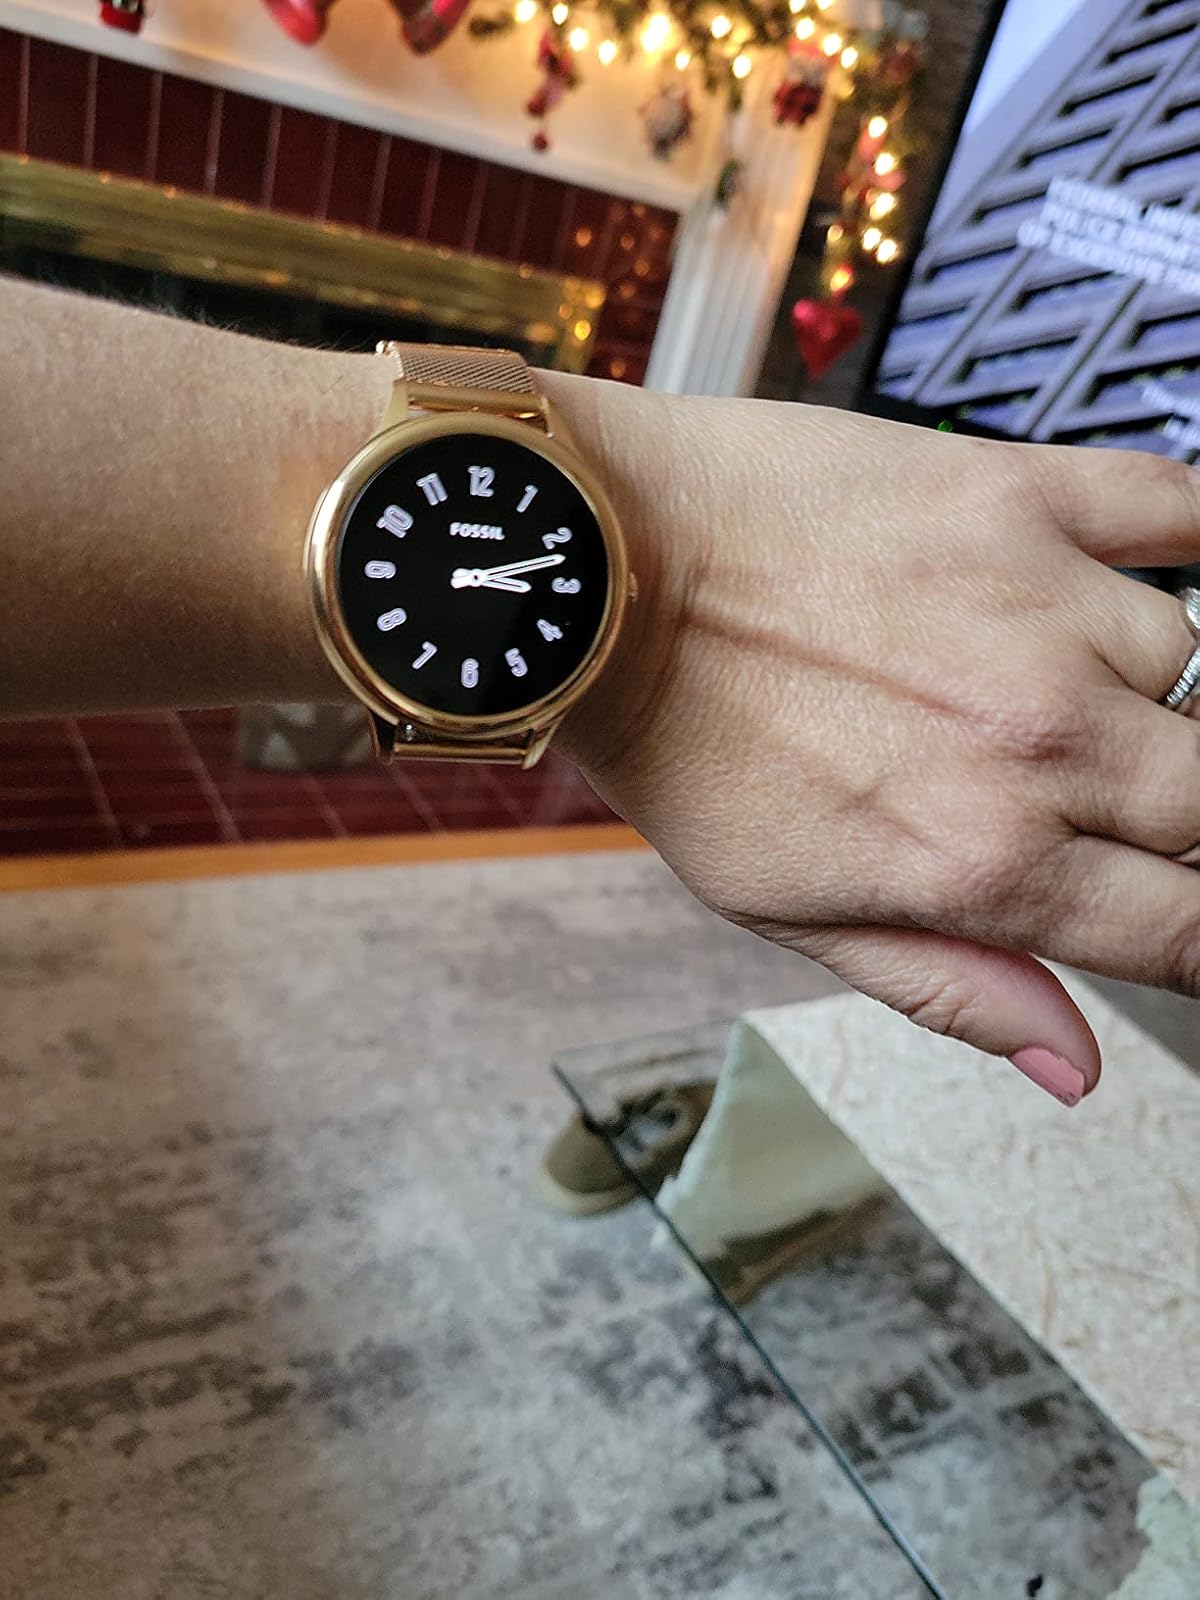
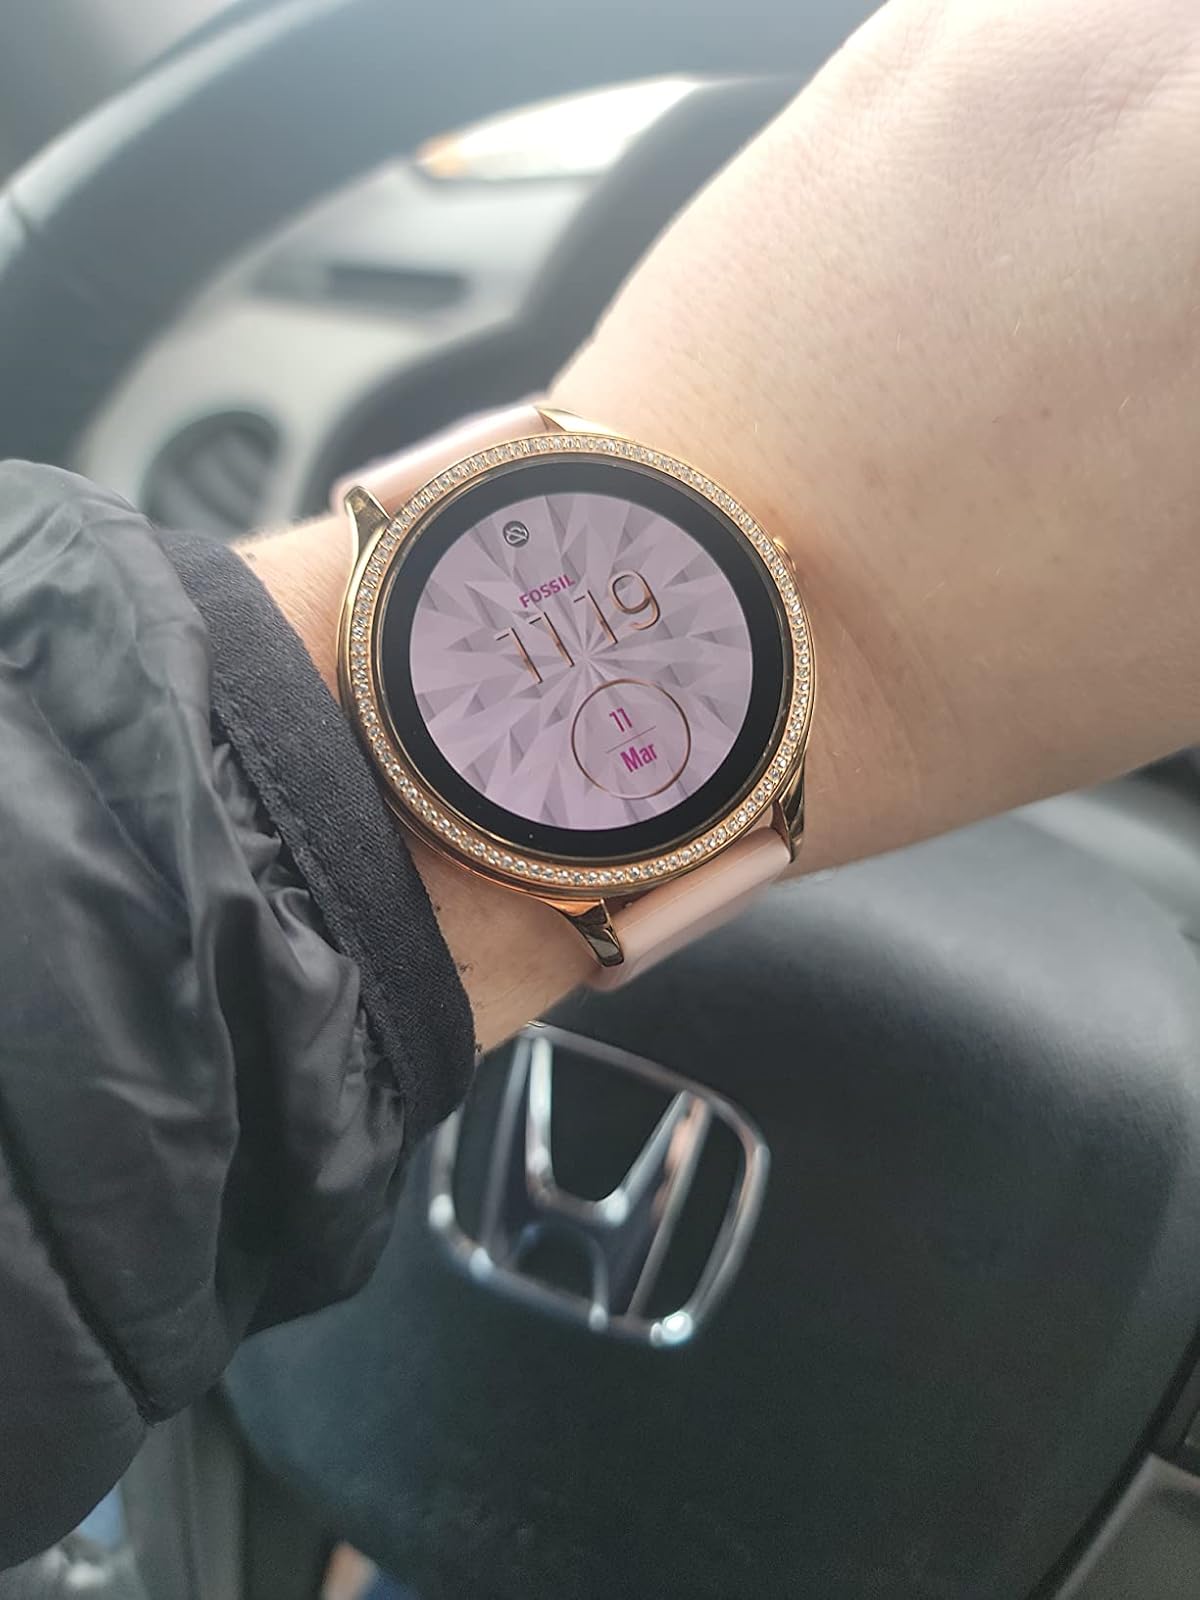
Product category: smartwatch
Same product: no